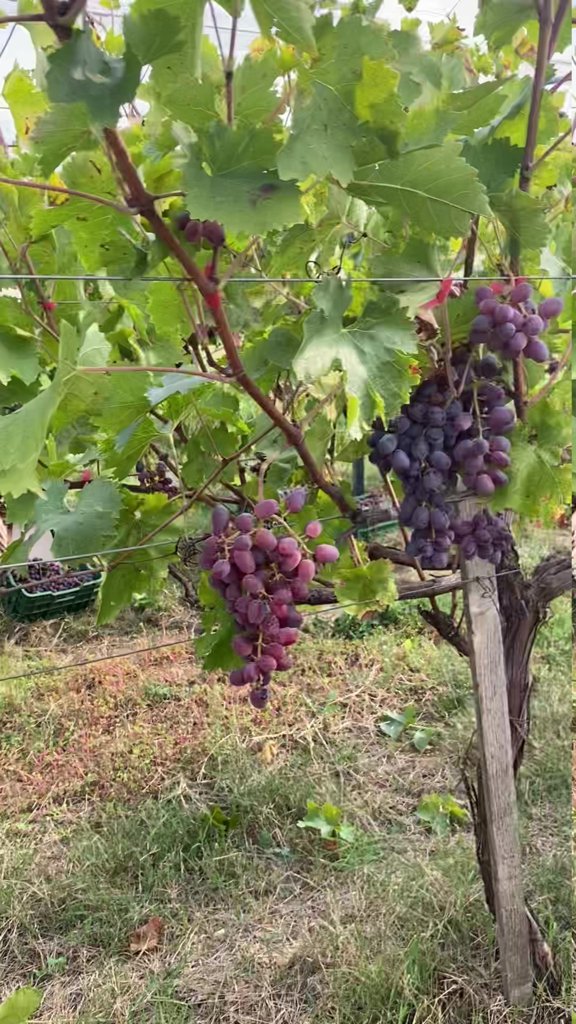
Berries visible: 153
Grape clusters: 7